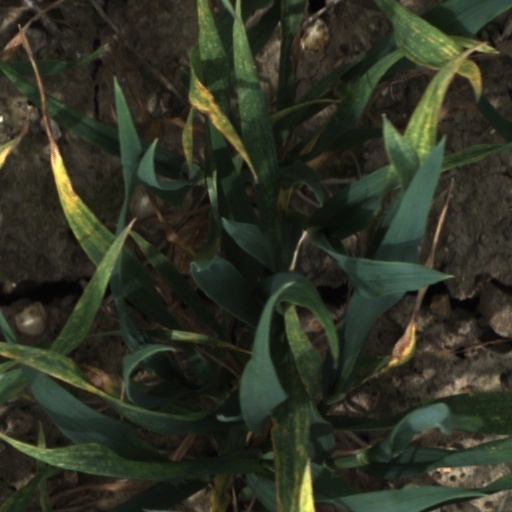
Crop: wheat